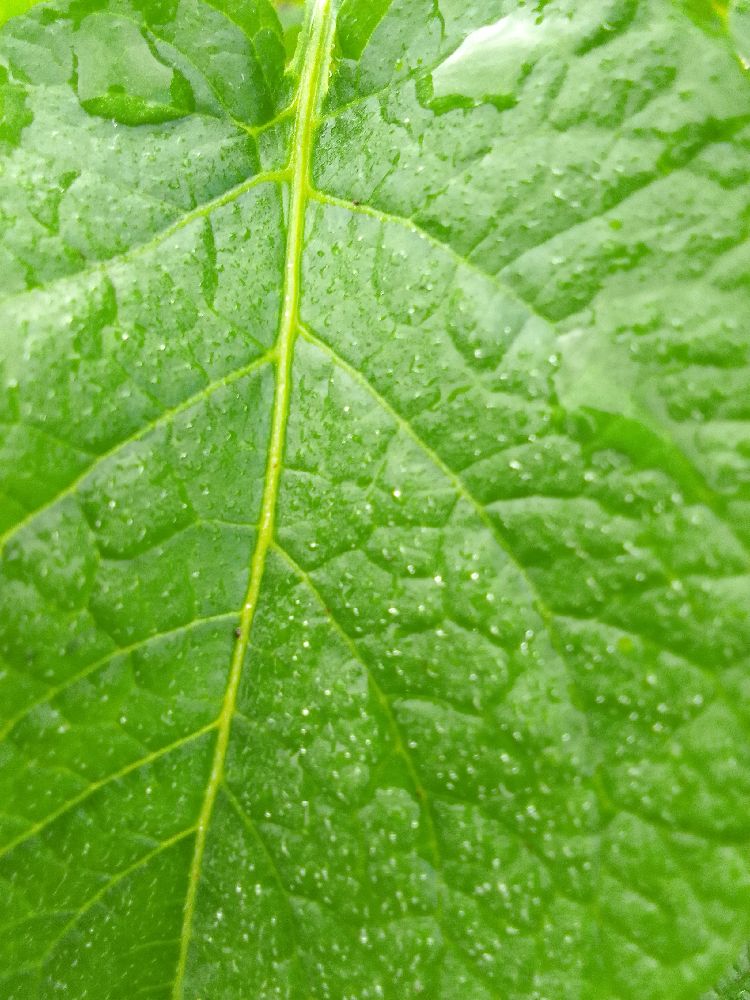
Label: Healthy